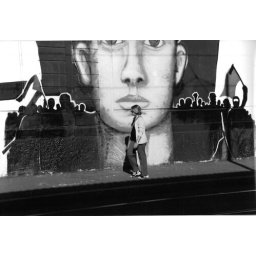
wall painting in procaccini street - milano - italia - august 2001